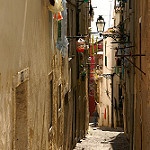
Label: street